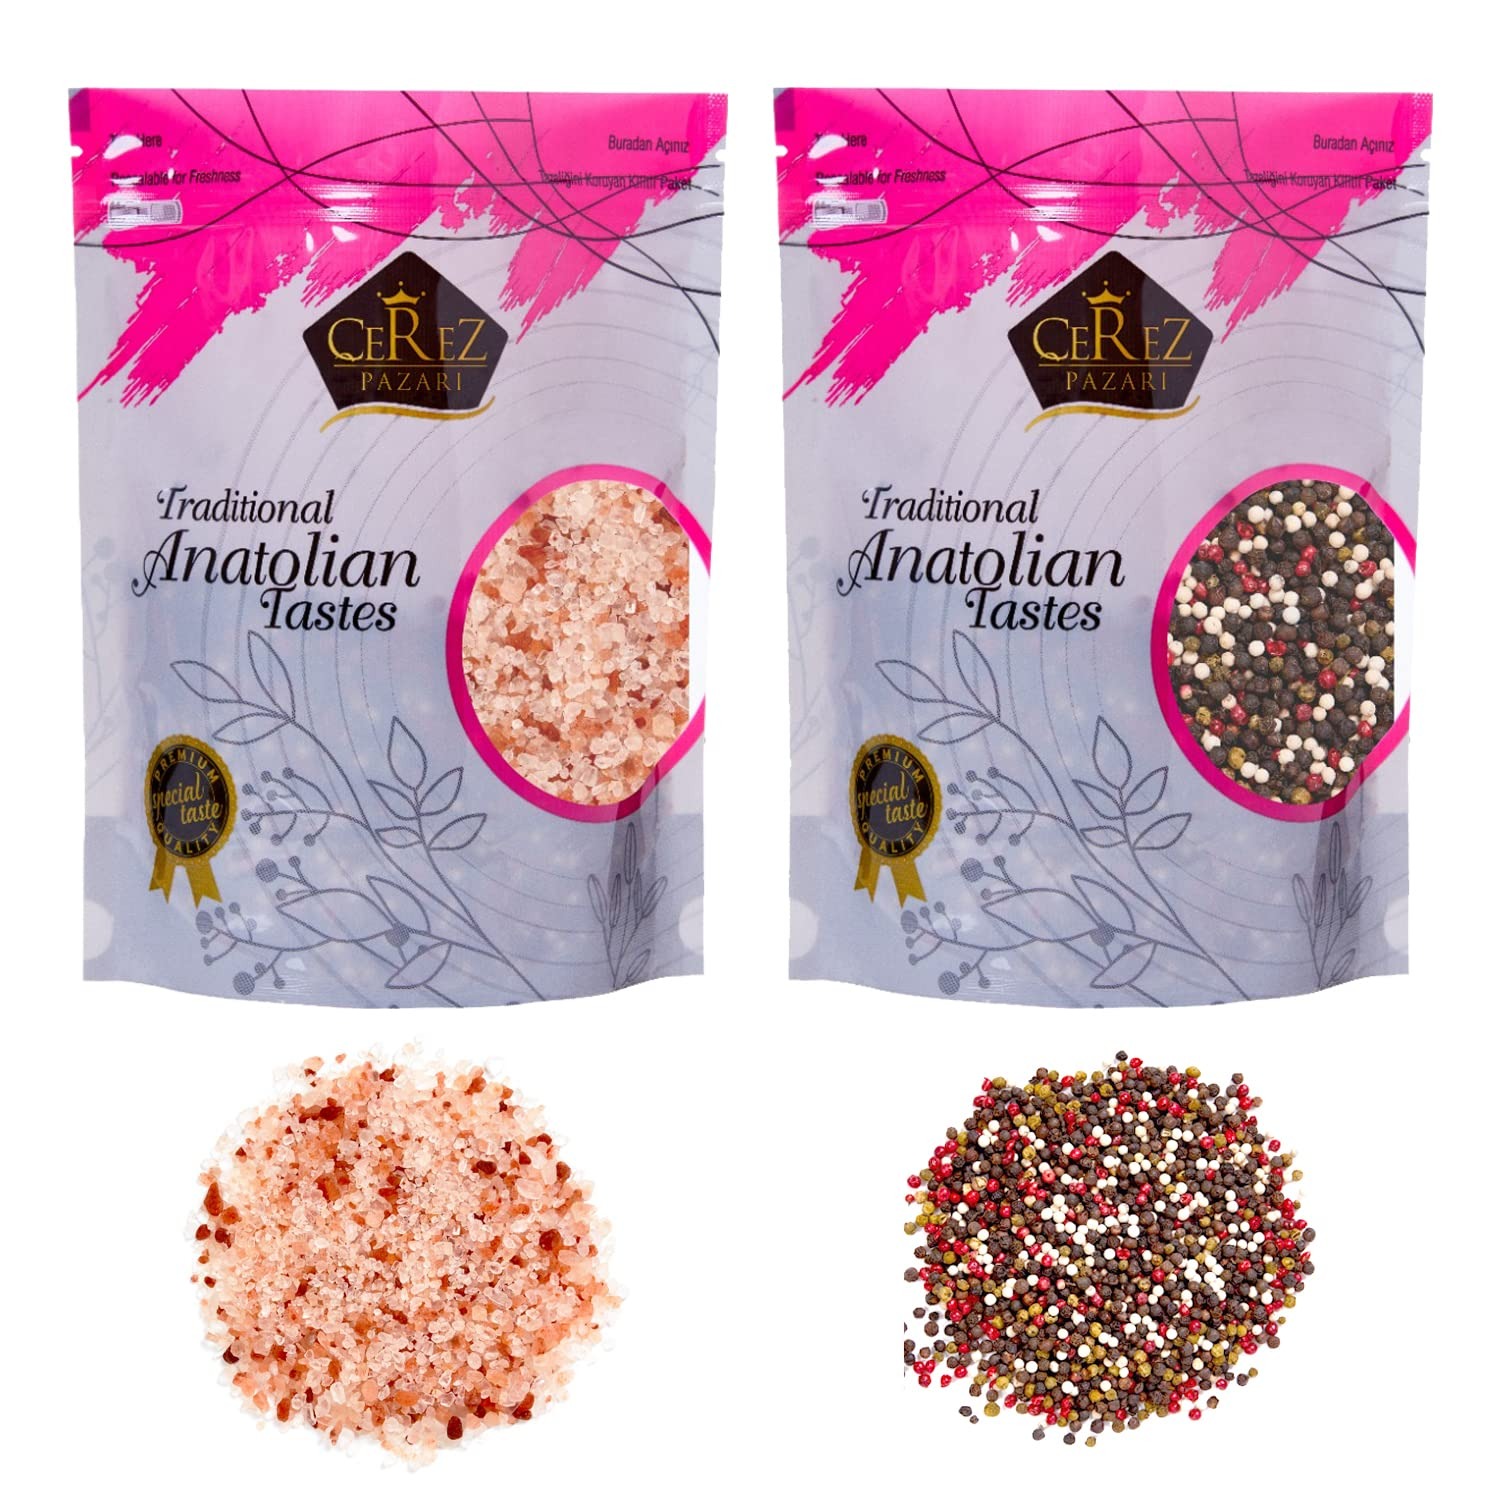
Item Name: Cerez Pazari Rainbow Peppercorn Blend 12 oz and Himalayan Pink Salt (Coarse Grain) 2 lbs, Whole Black, Pink, Green, White Color Pepper For Grinders Refills
Bullet Point 1: WHOLE RAINBOW PEPPERCORN BLEND & HIMALAYAN PINK SALT (Coarse Grain) : Strong and Fresh Pepper Flavor 12 oz Freshly packed Rainbow Peppercorn Blend Whole Black, Green, Pink and White Peppercorns, Purest Salt in the world is now in your table
Bullet Point 2: REFILL YOUR GRINDERS: Can be used to refill your pepper & salt grinders to deliver fresh cracked pepper & salt – Grinder not included in our package
Bullet Point 3: PRODUCTS ORIGIN: Whole Rainbow Peppercorn Blend Origin: India, Vietnam, Brazil | Himalayan Salt Origin: Pakistan
Bullet Point 4: PACKED IN RESSEALABLE BAG: Both of the Products are Freshly Packed in a hygenic athmosphere in resealable bags.
Product Description: Whole Rainbow Peppercorn Blend 12oz (Whole Black, Green, Pink and White Pepper), Himalayan Pink Salt (Coarse Grain) 2 lbs, Premium Quality, Freshly Packed For Grinder Refill EAN: 8699413721569 Made in Türkiye
Value: 44.0
Unit: Ounce

Price: 37.98